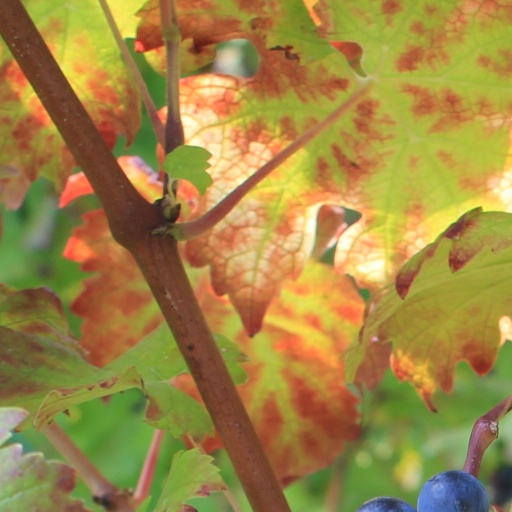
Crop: grape